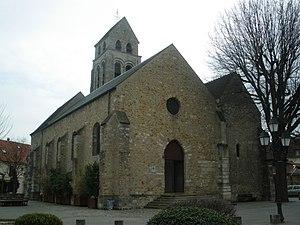
Eglise de Wissous, Essonne, France
Le secteur pastoral de Longjumeau est une circonscription administrative de l'église catholique de France, subdivision du diocèse d'Évry-Corbeil-Essonnes.
Cet article recense les monuments historiques de l'Essonne, en France.
Cet article recense les monuments historiques français classés en 1913.